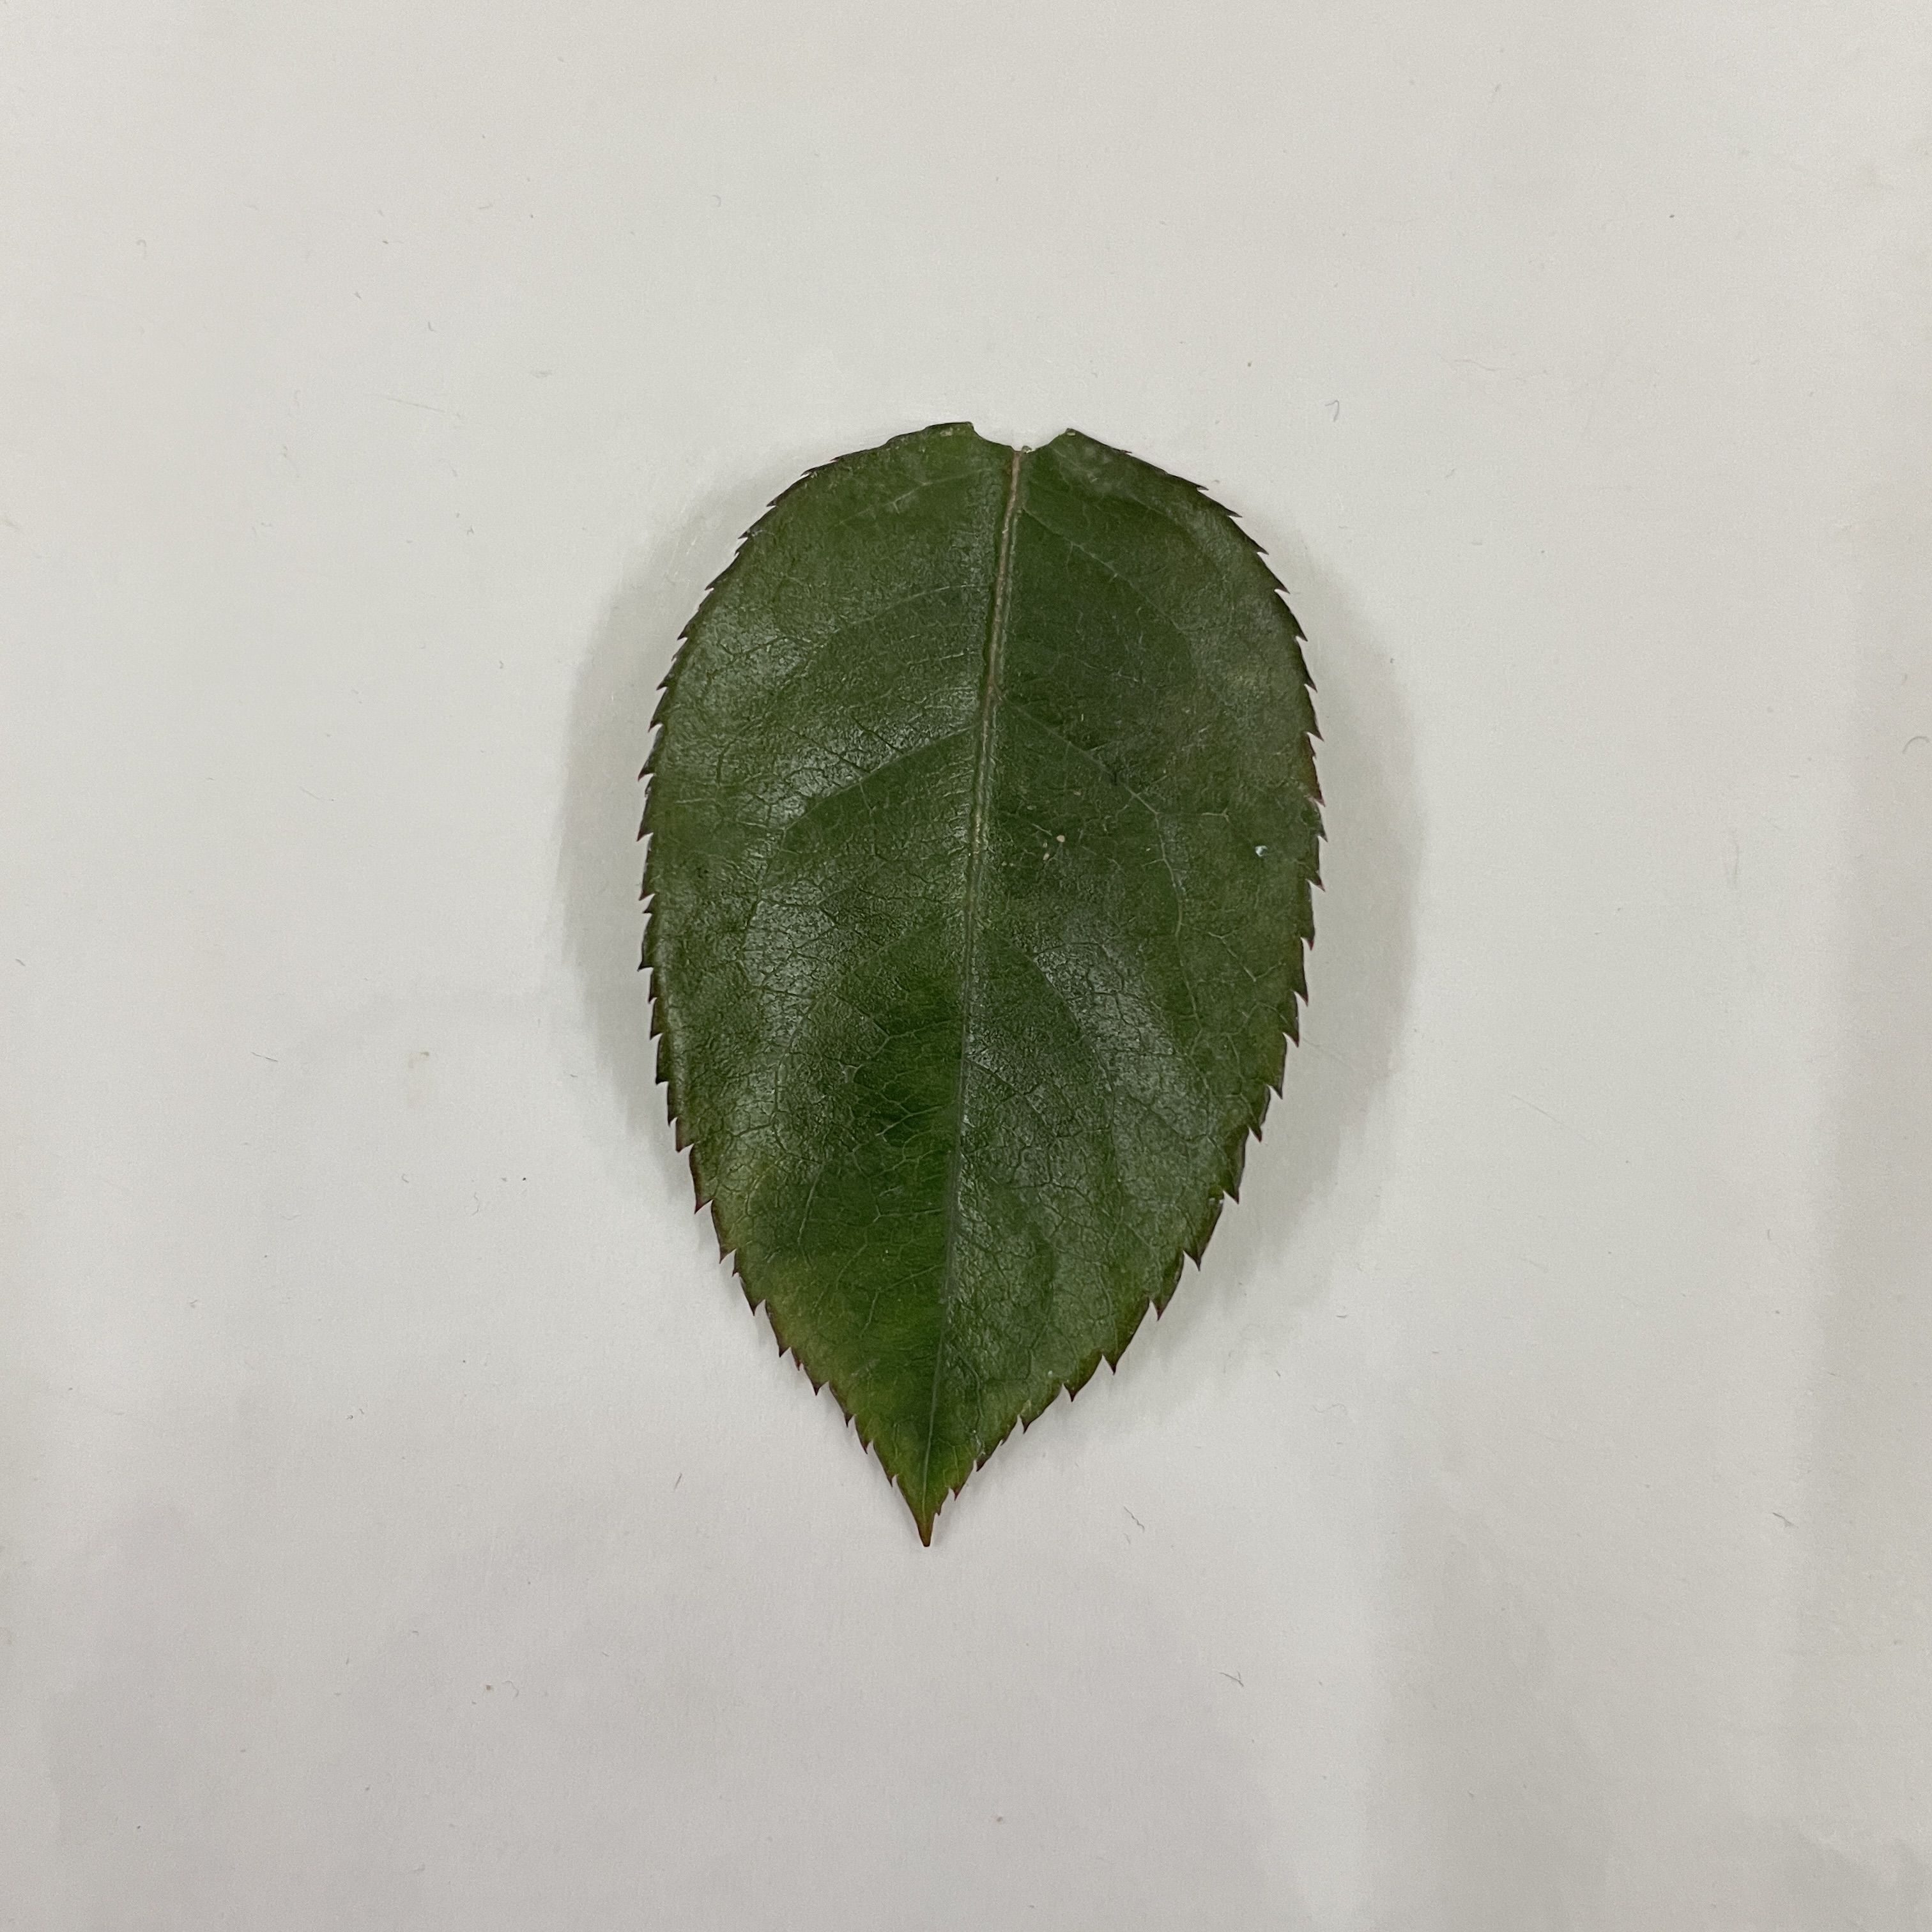
Label: Healthy Leaf